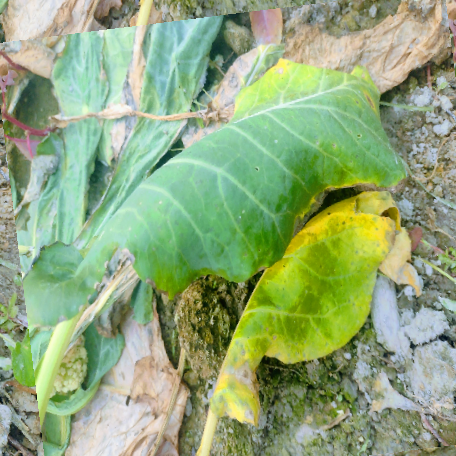
Label: Downy Mildew